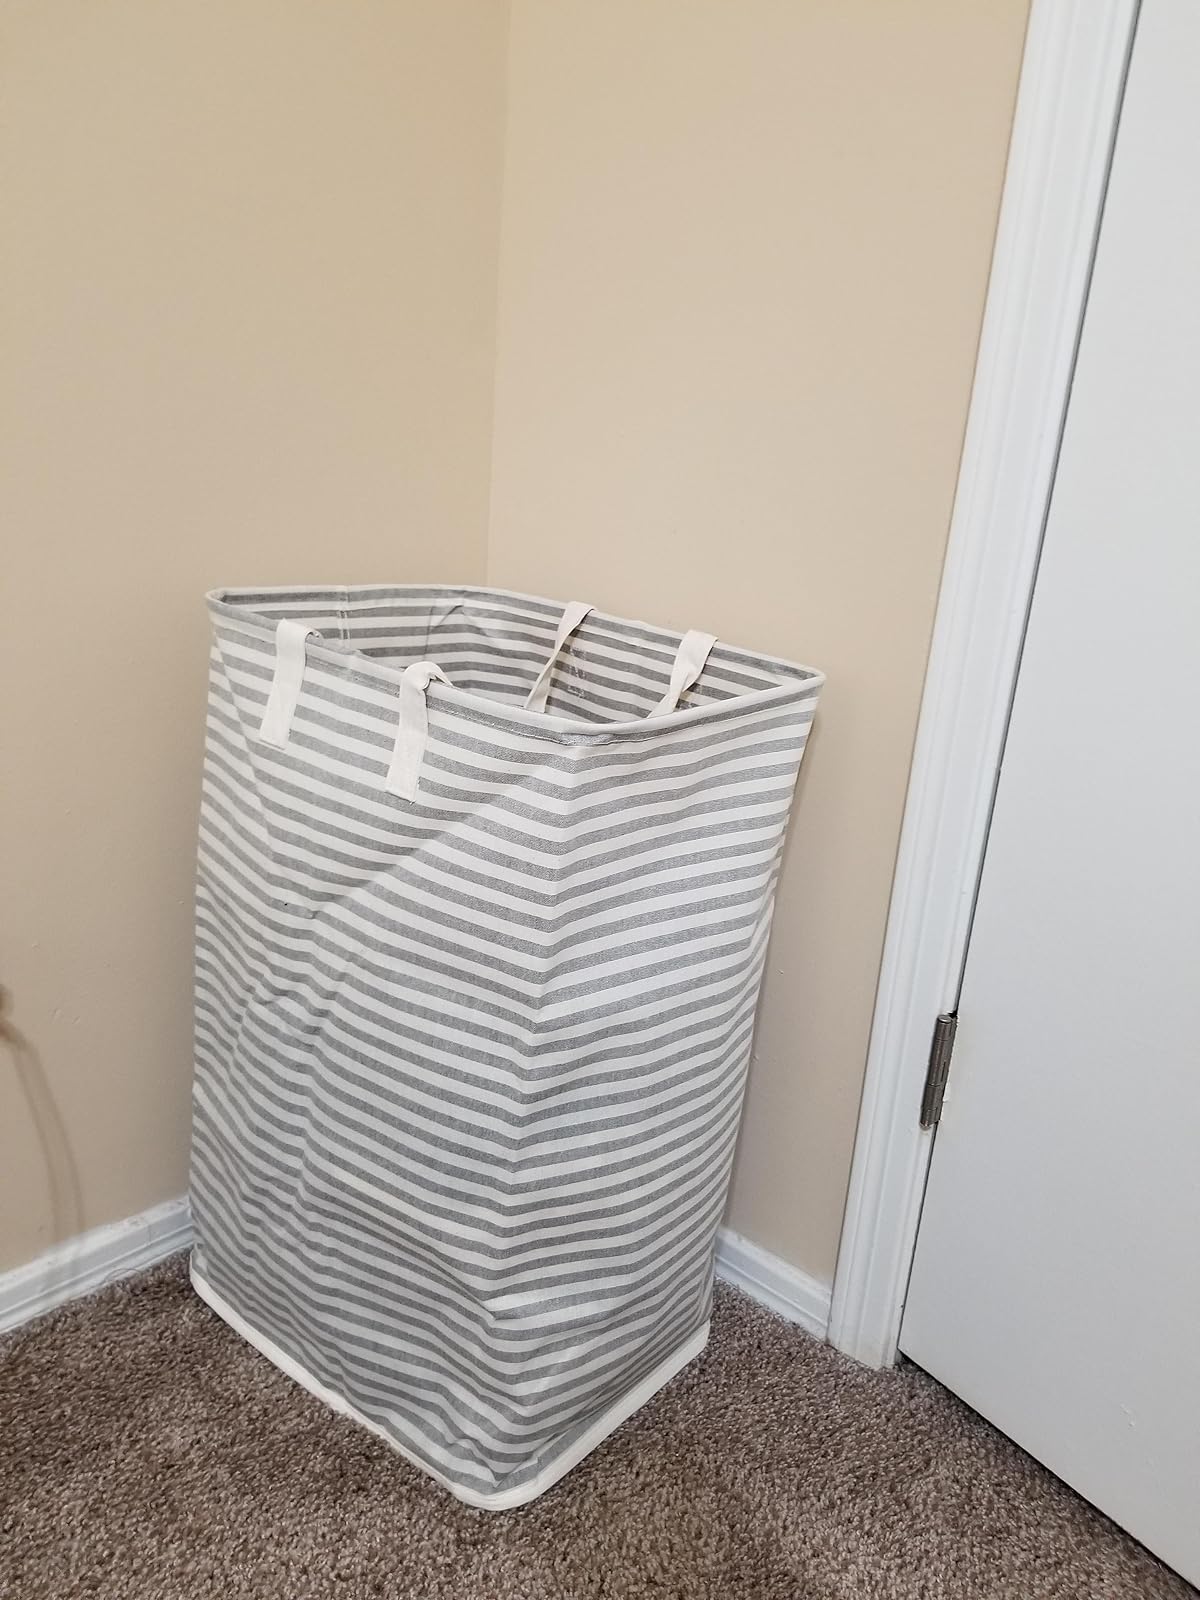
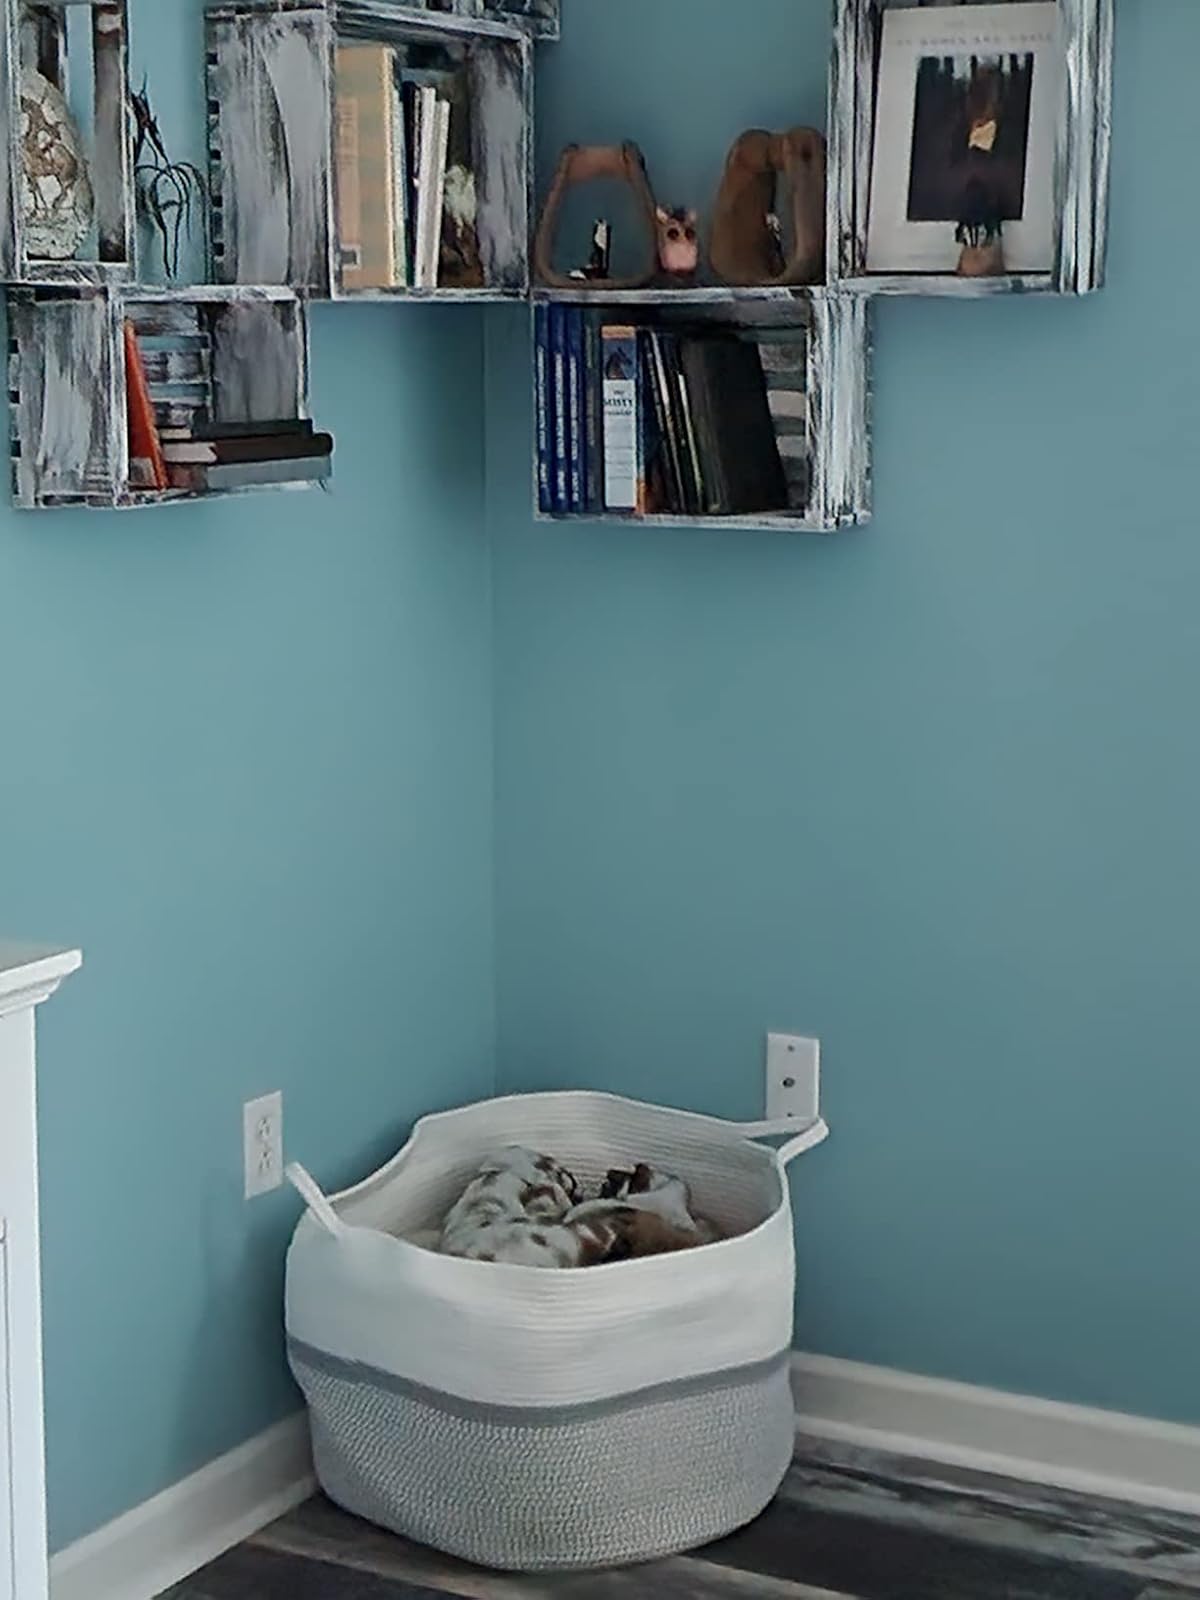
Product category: items_hamper
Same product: no